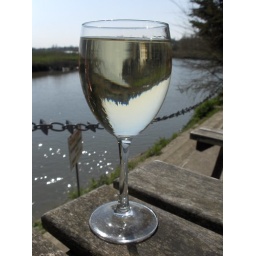
Arundel castle reflected in a glass of wine. Sums up the day, lazy and very pleasant.